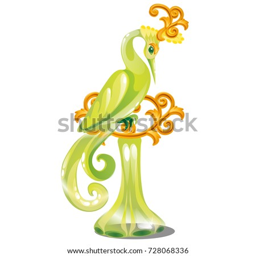
elegant statue of a bird of jade with florid ornaments of gold isolated on white background .